History of Taormina

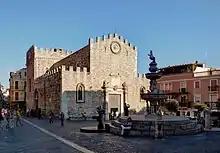
The "Duomo" dates from the 13th century

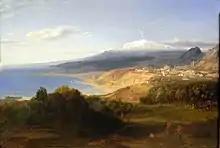
"Taormina and Etna" by Carl Rottmann, 1829.

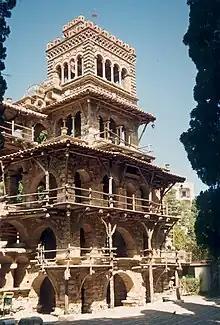
The largest of Florence Trevelyan's "follies" in the "Giardino Pubblico".

After the fall of the Western Roman Empire, Taormina continued to rank as one of the more important towns of Sicily, and because of the strength of its position was one of the last places that was retained by the Eastern Roman (Byzantine) emperors; but it was taken by the Fatimids in 962 after a siege of 30 weeks. Taormina was renamed "Al-Mu'izziyya" in honour of Caliph al-Mu'izz (reigned 953–75). Muslim rule of the town (see History of Islam in southern Italy) lasted until 1078, when it was captured by the Norman count Roger I of Sicily. At this time Taormina and the surrounding Val Demone were still predominately Greek speaking.